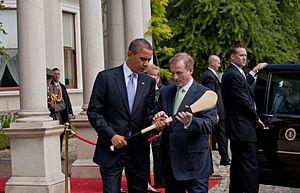
Enda Kenny est un homme d'État irlandais membre du parti Fine Gael, né le 24 avril 1951 à Castlebar